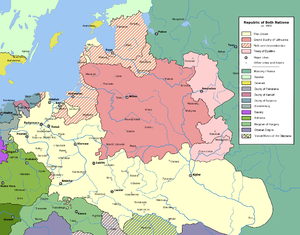
Den polsk-russiske krig (1605–1618)
Polen-Litauen (i henholdsvis gult og rødt) og Rusland (grønt) ved krigens afslutning. Området i lyst rosa blev overtaget af Polen-Litauen ved krigens slutning.
Den polsk-russiske krig var en serie felttog i perioden 1605 til 1618 under det som i russisk historie kaldes de urolige tider.